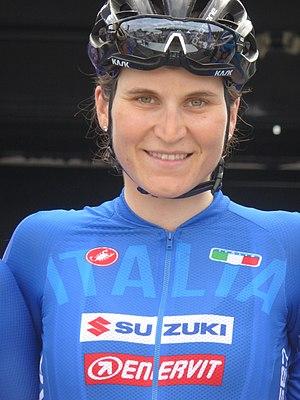
Elisa Longo Borghini, née le 10 décembre 1991 à Ornavasso, est une coureuse cycliste italienne, membre de l'équipe Trek-Segafredo. Son frère aîné, Paolo Longo Borghini, est également cycliste professionnel. Coureuse polyvalente, elle a remporté les classiques suivantes : Tour des Flandres 2015, Trofeo Alfredo Binda-Comune di Cittiglio 2013 et les Strade Bianche 2017. Elle affiche également de bonnes performances sur les courses à étapes avec la victoire lors sur la Route de France 2015 ou une deuxième place au Tour d'Italie 2017.